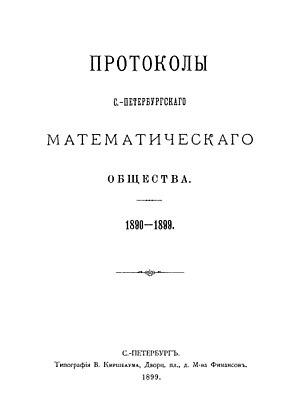
La société mathématique de Saint-Pétersbourg est une société savante russe de mathématiciens. La société se situe à Saint-Pétersbourg et rassemble mathématiciens russes et étrangers, qu'ils soient chercheurs, enseignants, ingénieurs, industriels ou même amateurs de mathématiques. La société mathématique de Saint-Pétersbourg a pour but l'avancement des recherches en mathématiques, la popularisation et la diffusion des mathématiques et de ses applications. Outre cela, la société favorise les contacts entre les chercheurs et contribue à la formation des jeunes mathématiciens. Autrefois, la société a été également connue sous les noms de la Société physico-mathématique de Pétrograd, de la Société physico-mathématique de Léningrad et de la Société mathématique de Léningrad.